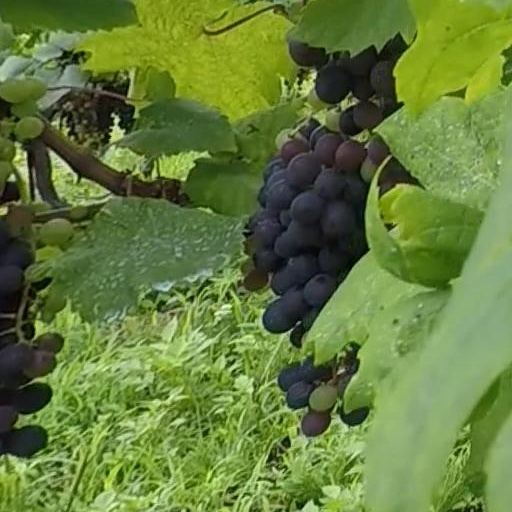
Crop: grape